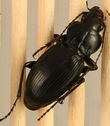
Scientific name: Cyclotrachelus torvus
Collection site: Northern Great Plains Research Laboratory NEON (NOGP), plot NOGP_007